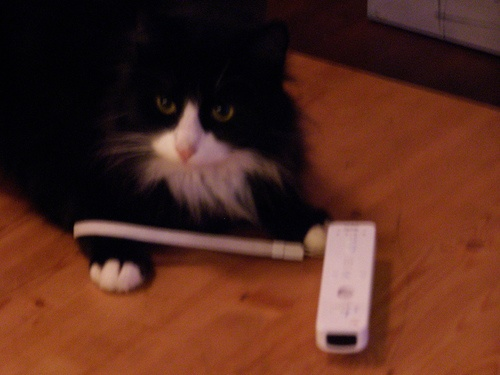
Black and white cat playing with video game controller.
A cat laying on the floor with a video game remote.
A black cat is laying with a game controller
A black laying on a floor with a Wii remote around its paw.
a close up of a cat on the ground near a nintendo remote